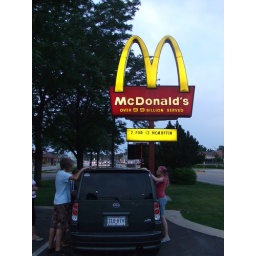
This mcd has over 99 billion served and the original across the street has the sign that says over 1 million